Asilomar State Beach

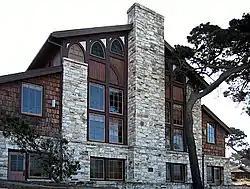
Merrill Hall, Asilomar Conference Grounds

Asilomar State Beach incorporates Asilomar Conference Grounds, designed in the Arts & Crafts style by architect Julia Morgan. The facility was built in 1913 as a conference center and summer camp for the YWCA. Morgan designed and built 16 buildings on the property, of which 13 are still standing. The retreat was declared a National Historic Landmark in 1987 for its role in the development of the YWCA and the resort nature of nearby Monterey, California.